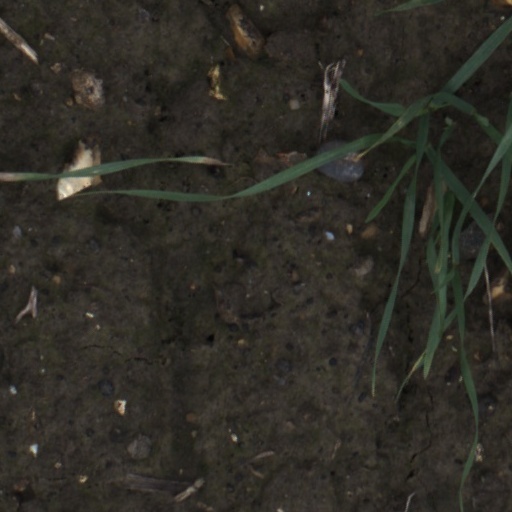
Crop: wheat